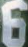
Number: 6